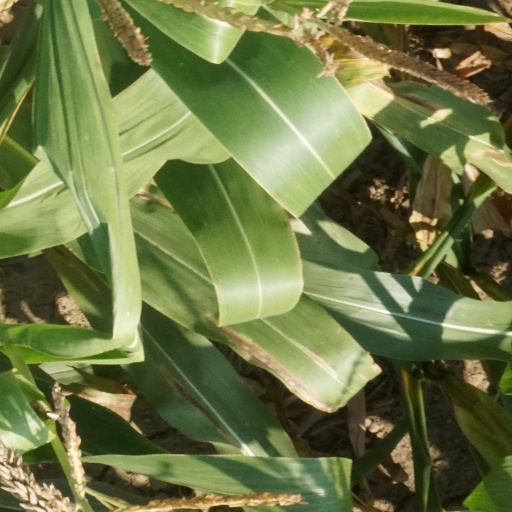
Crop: maize; corn